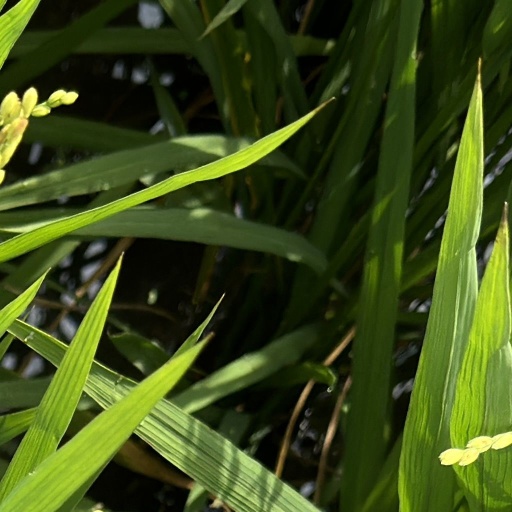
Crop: rice